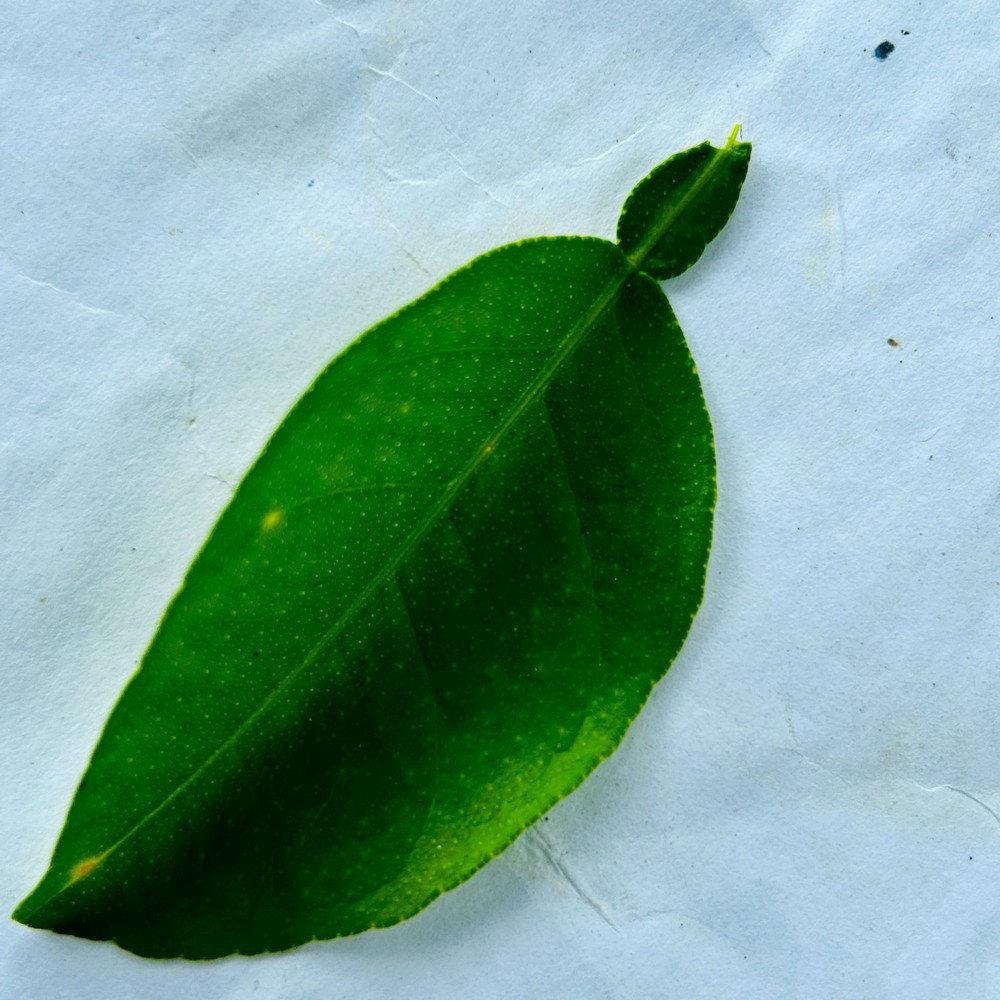
Label: Healthy Leaf